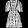
Label: Dress